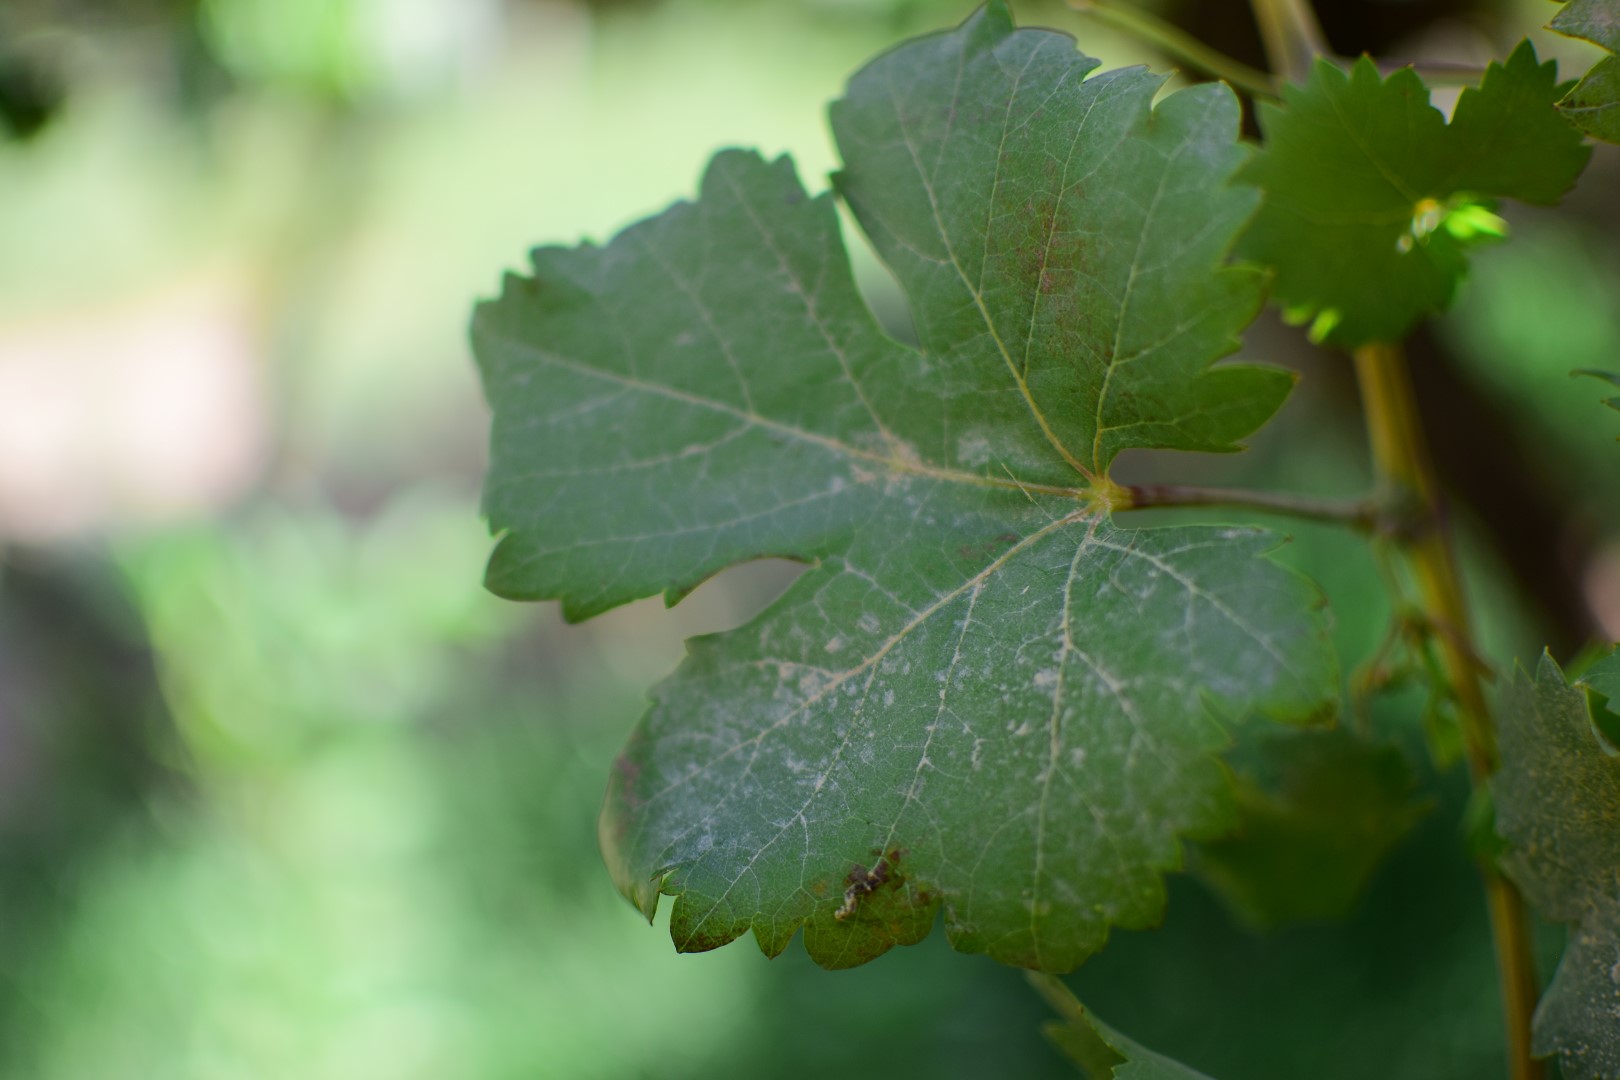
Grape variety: Shdah